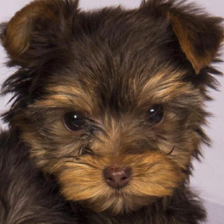
Label: animals